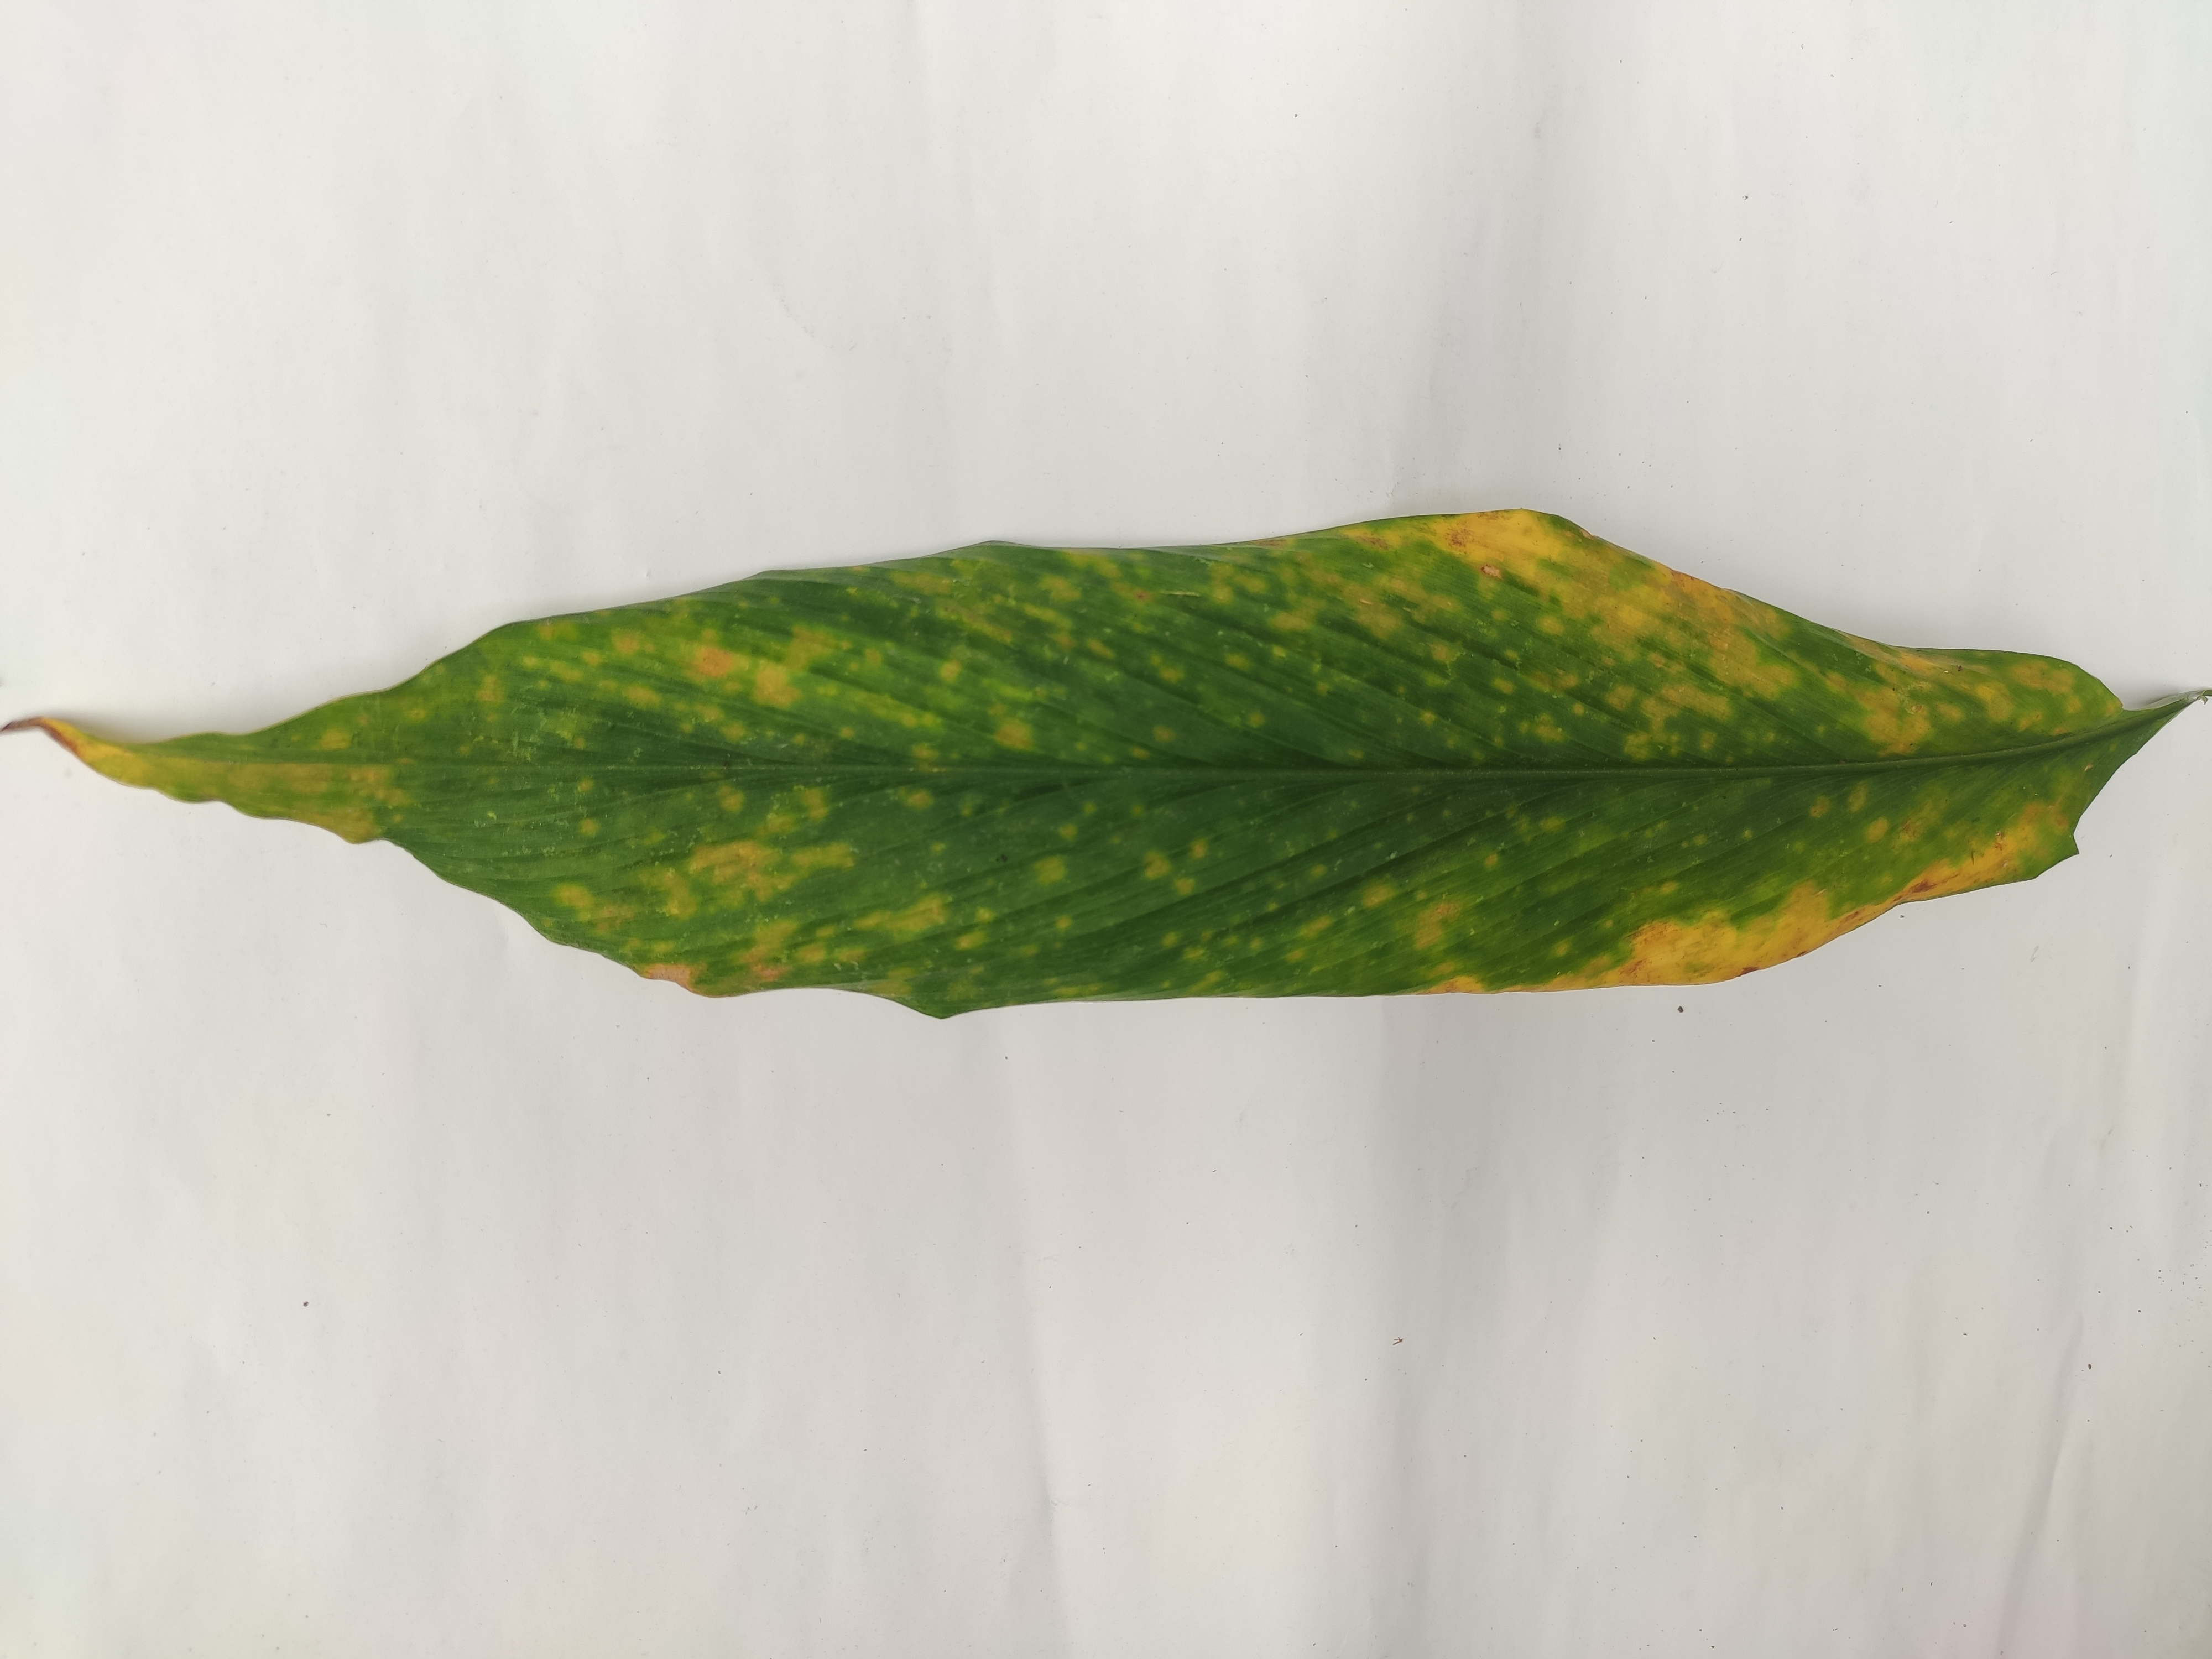
Label: Leaf_Spot